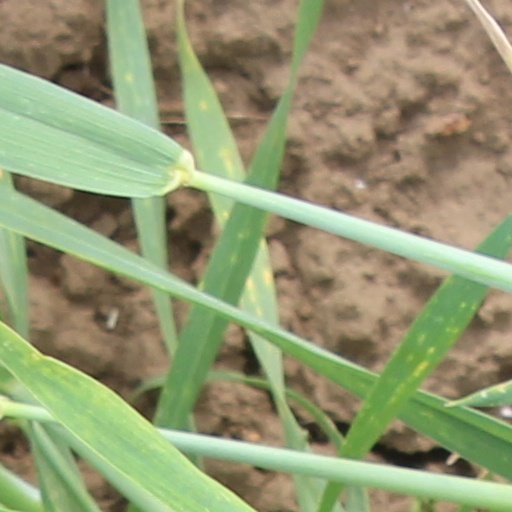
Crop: wheat